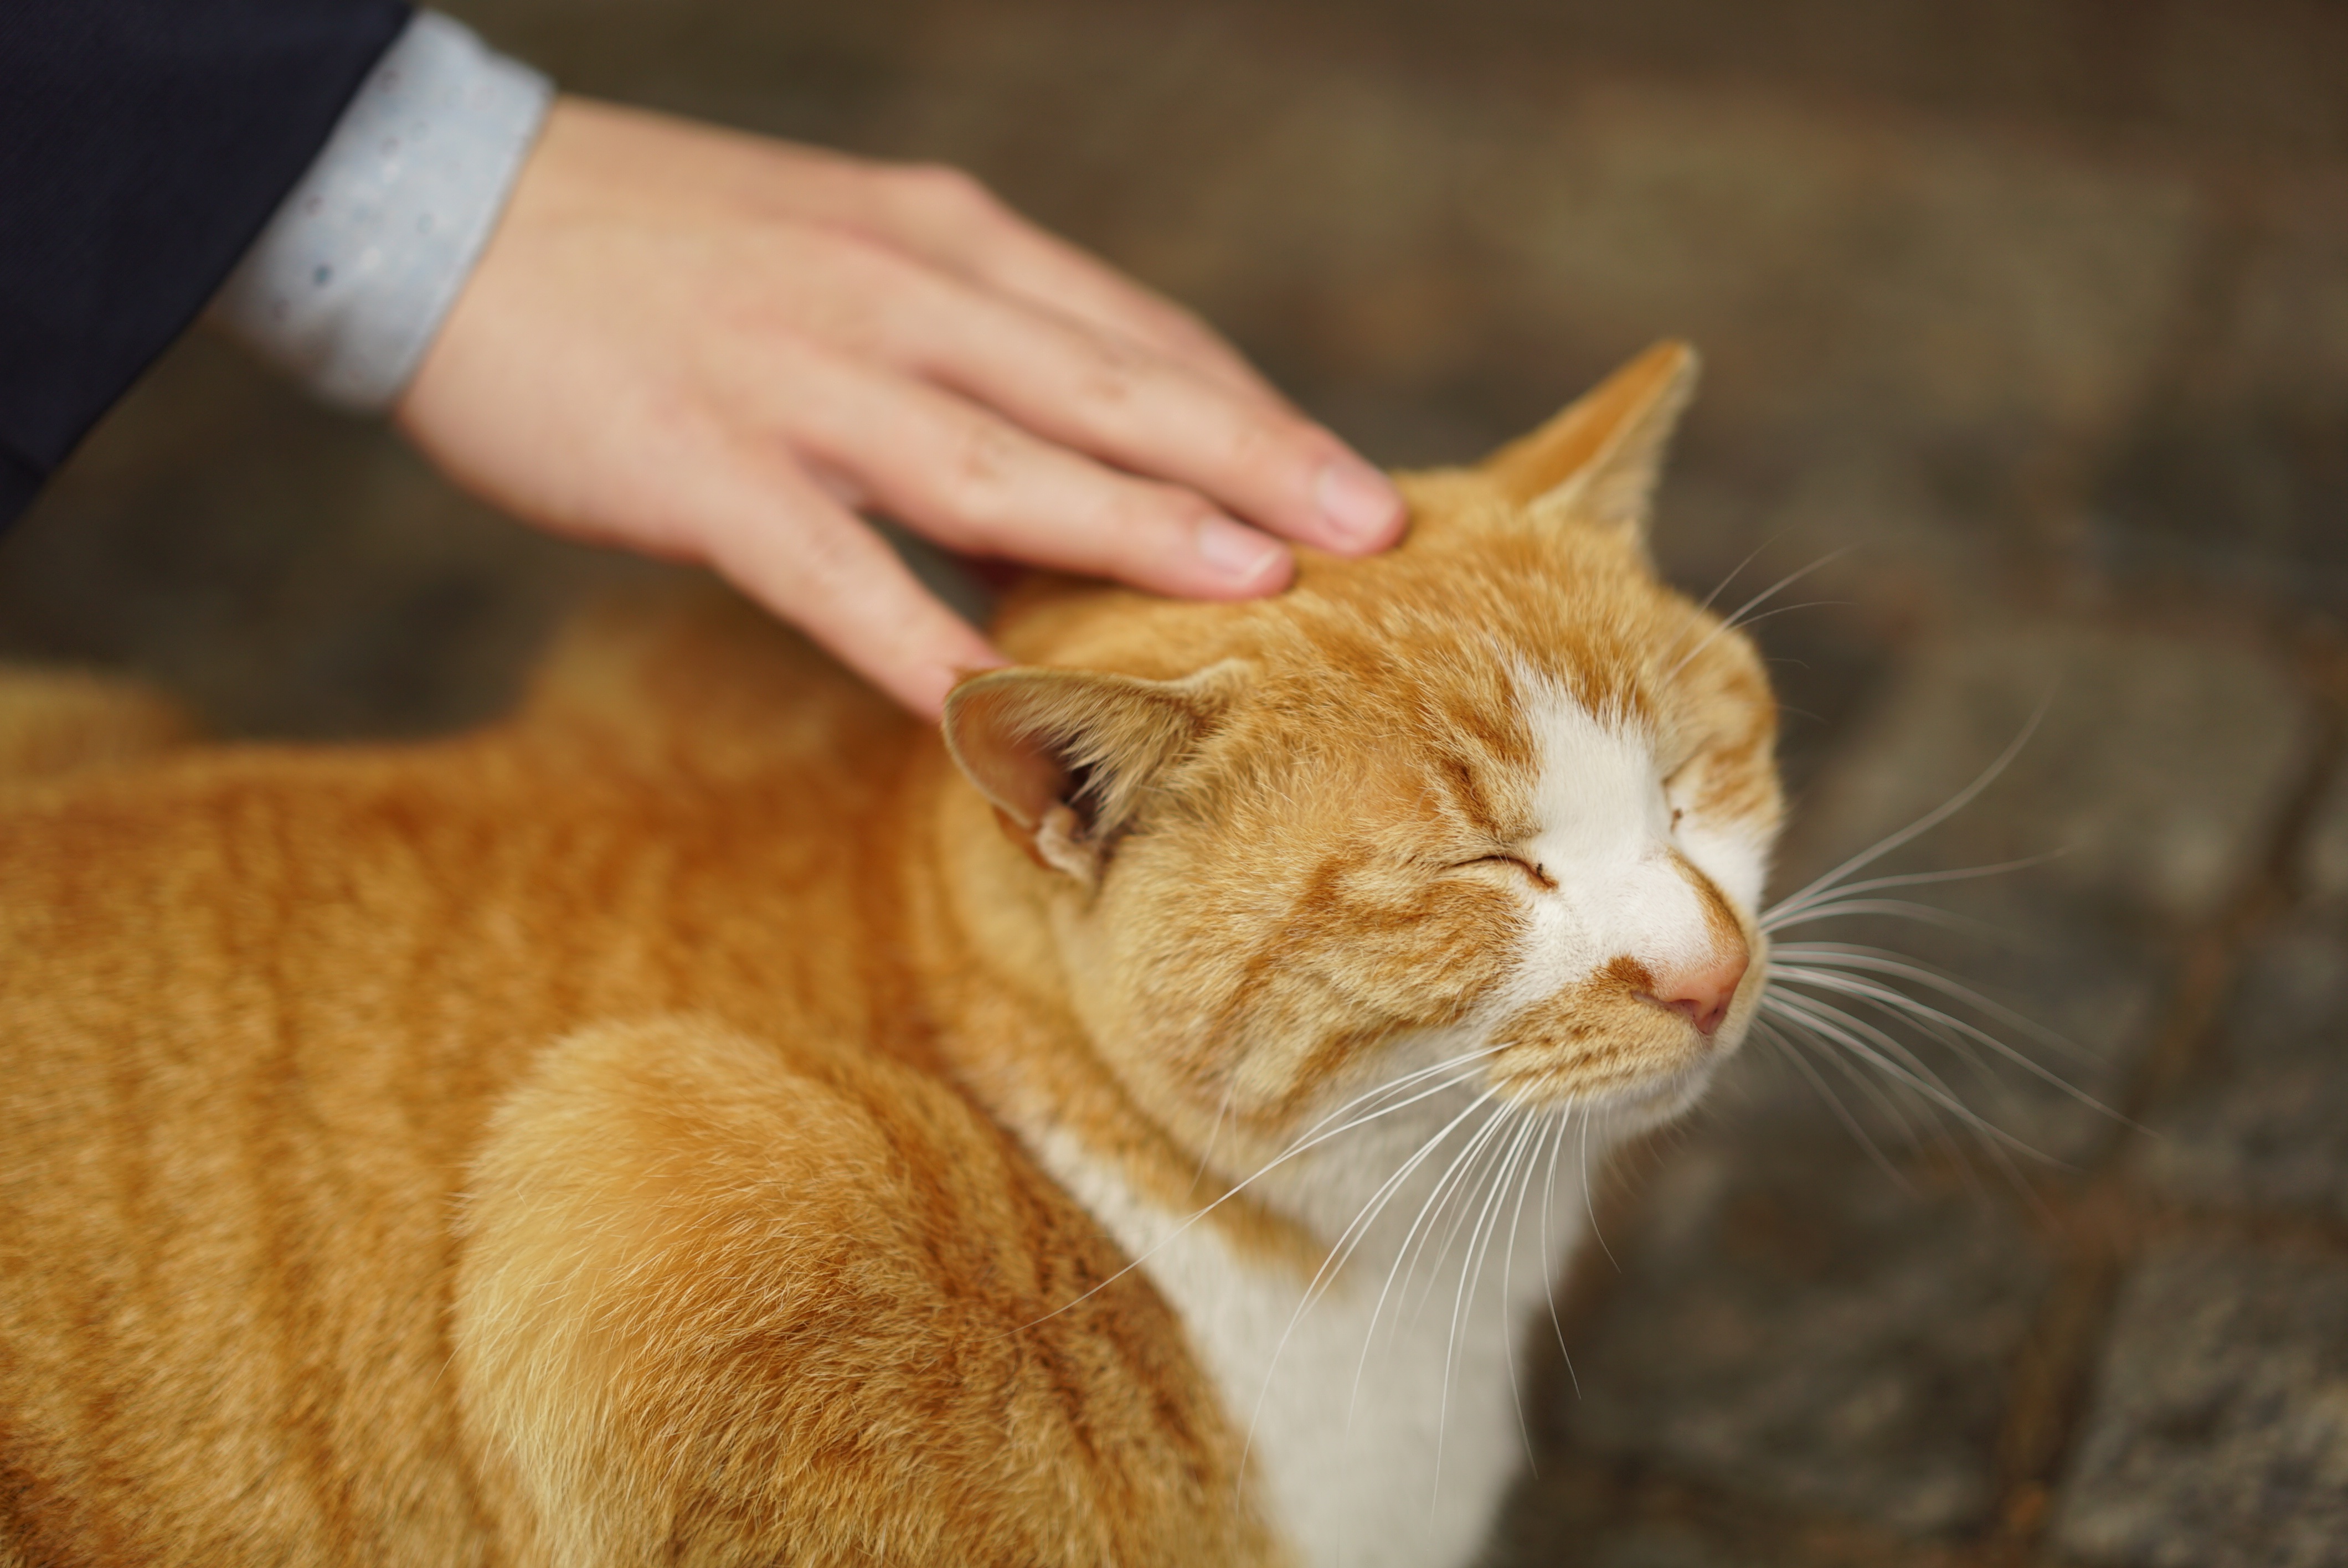
cat, mammal, fauna, nose, whiskers, happy, hands, vertebrate, comfort, tabby cat, european shorthair, wild cat, small to medium sized cats, cat like mammal, domestic short haired cat, rusty spotted cat, consensus